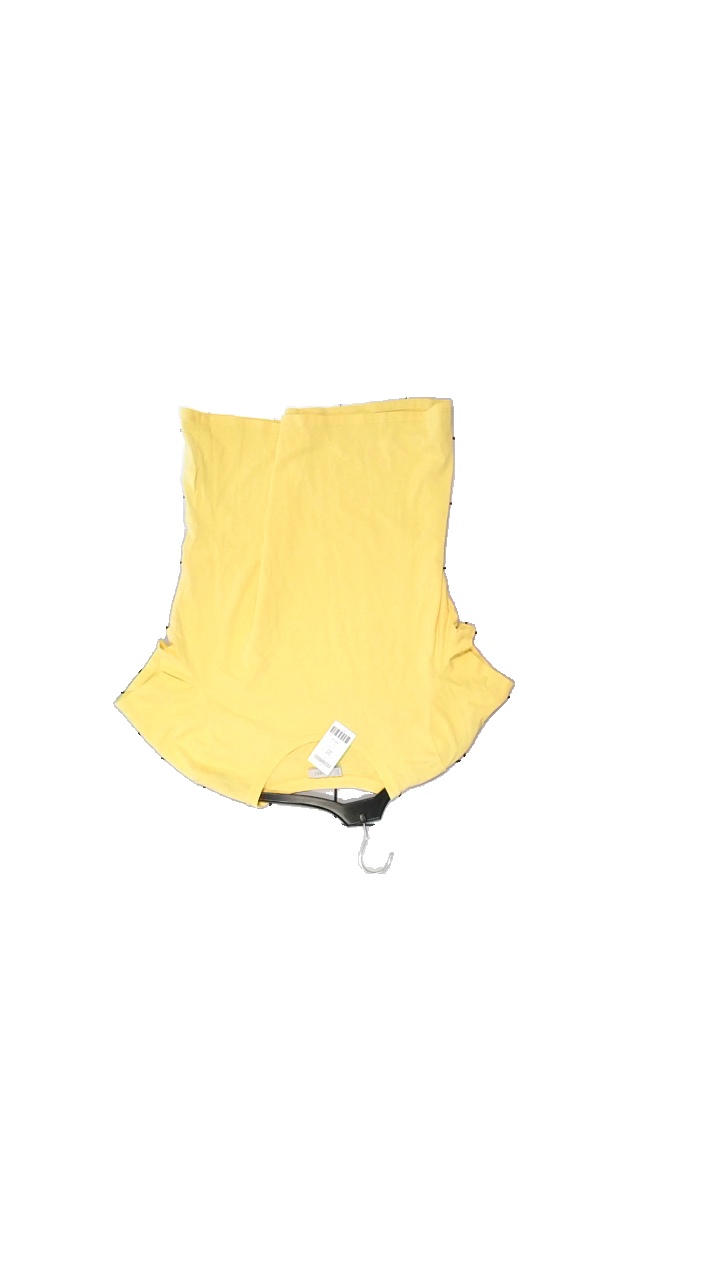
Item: T-shirt (Ladies)
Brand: Hobbs
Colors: Yellow
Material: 100% Bomull
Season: Summer
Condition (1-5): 5
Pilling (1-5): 4
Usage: Reuse
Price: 100-150